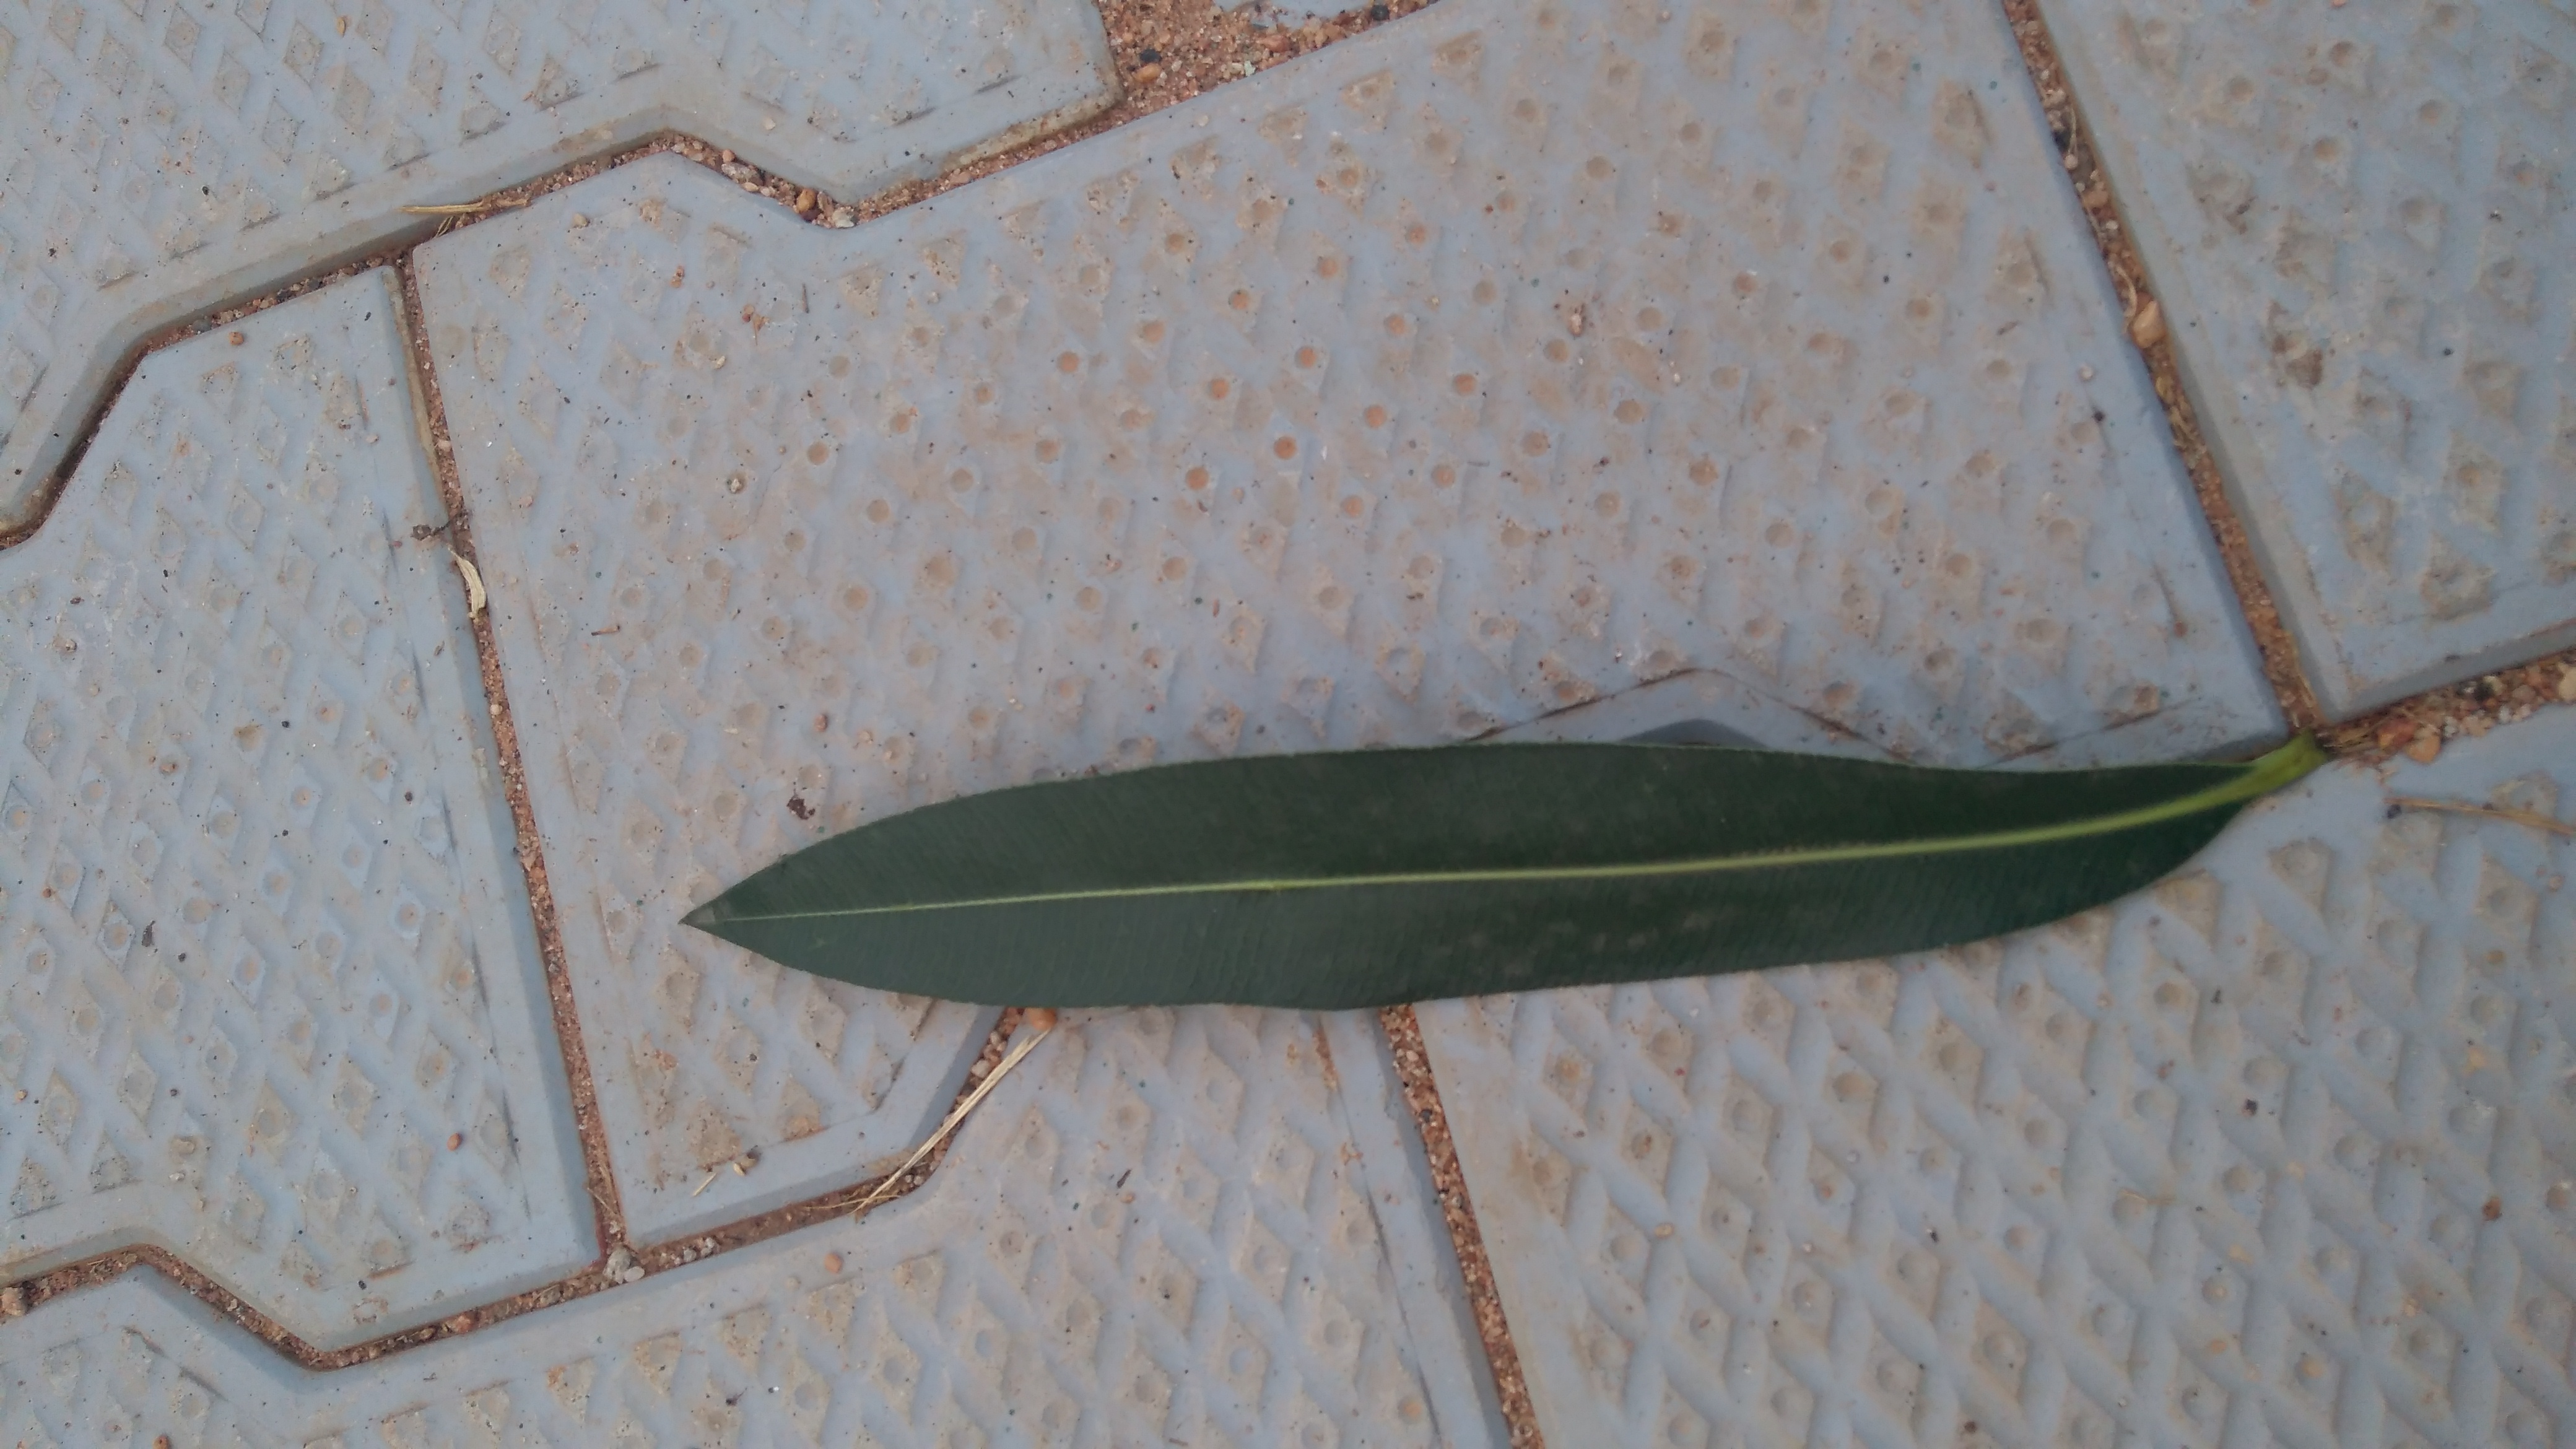
Plant: Ganigale